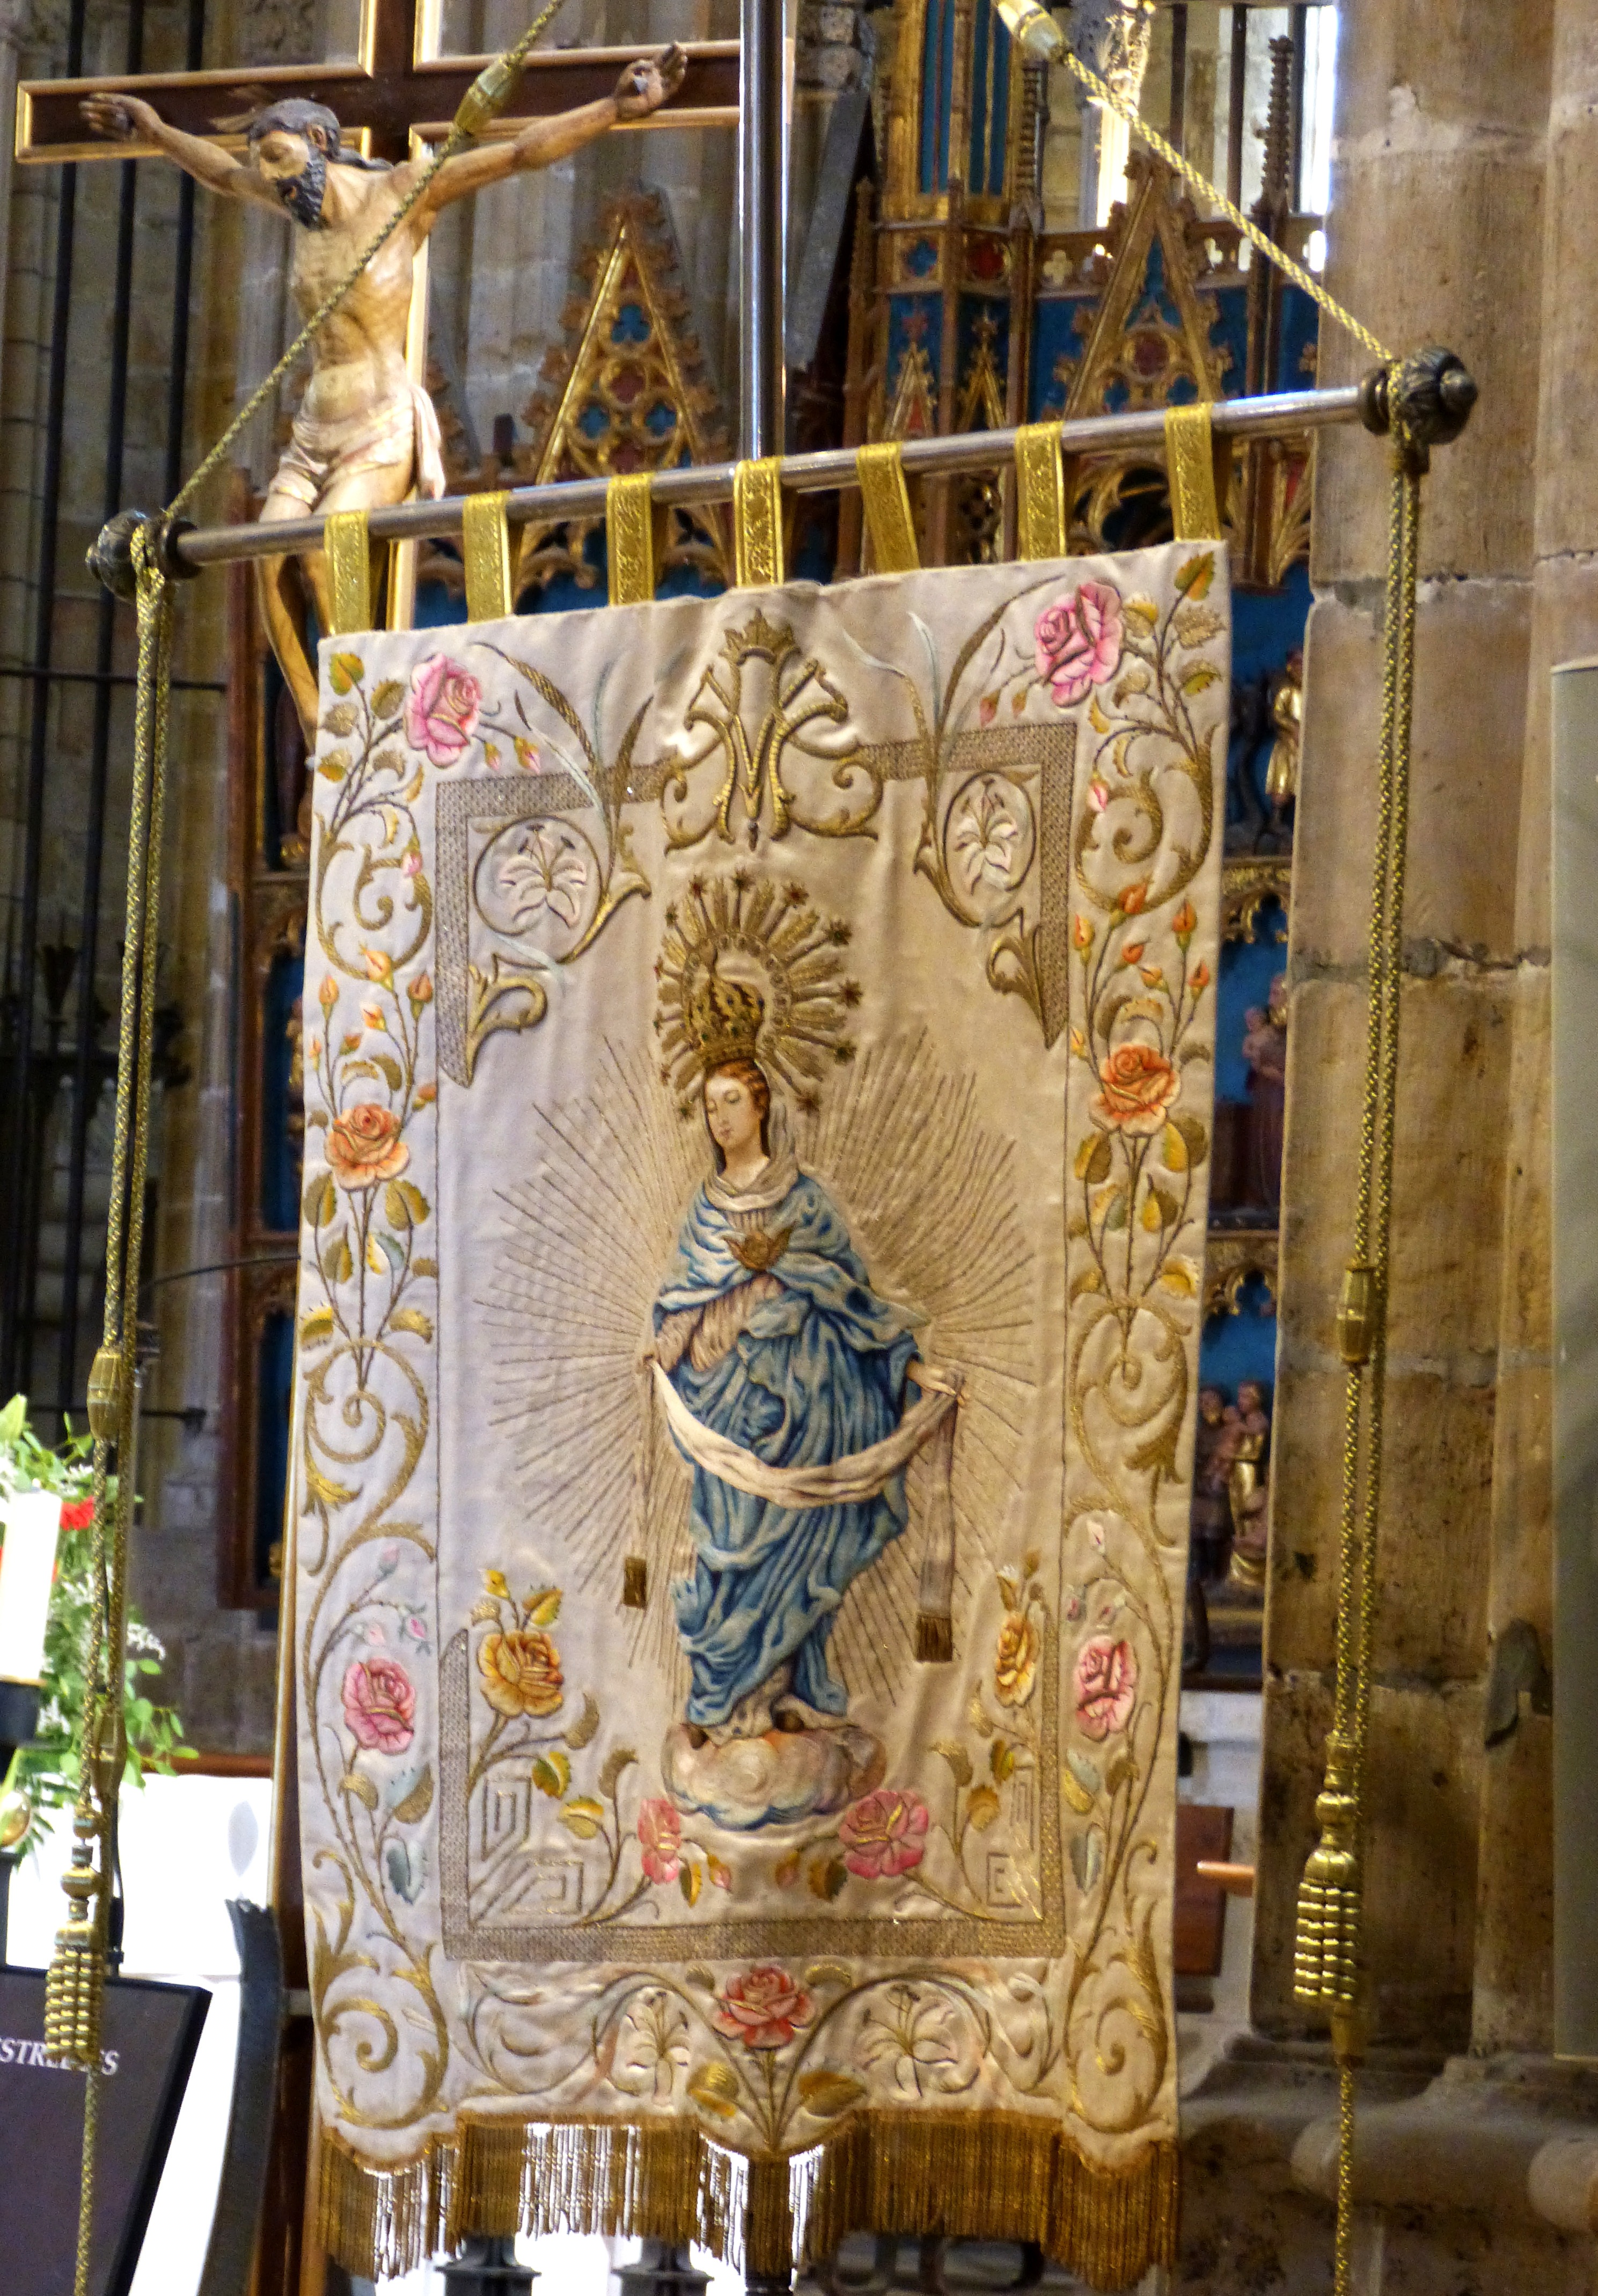
banner, religion, cathedral, place of worship, art, temple, altar, shrine, wat, hindu temple, tortosa, virgin tape, religious image, ancient history